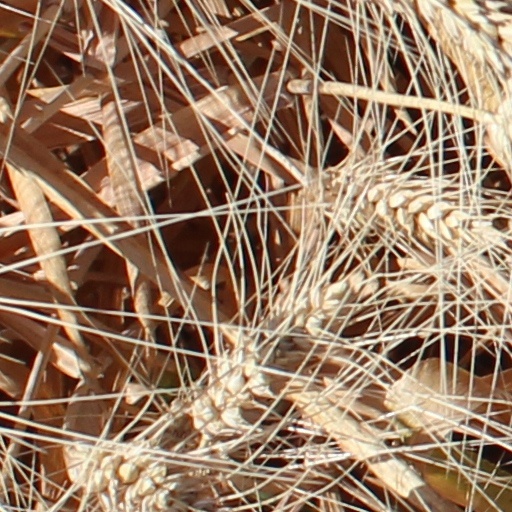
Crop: wheat